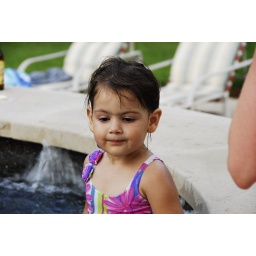
cute little girl in the hot tub